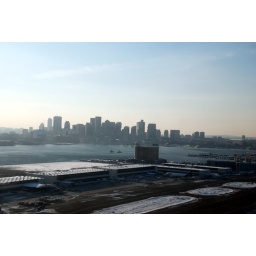
Taken on a cold winter day from an airplane window of one of my favorite cities in the world.